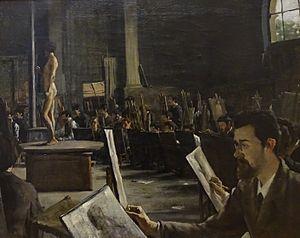
L'atelier de Cabanel à l'école des Beaux-Arts, 1883, peinture de Tancrède Bastet
Alexandre Cabanel, né le 28 septembre 1823 à Montpellier et mort le 23 janvier 1889 à Paris 8ᵉ, est un artiste peintre français, considéré comme l'un des grands peintres académiques du Second Empire, dont il est l'un des artistes les plus admirés.
Tancrède Bastet est un peintre français, né à Domène le 16 avril 1858 et mort à Grenoble le 12 mai 1942.